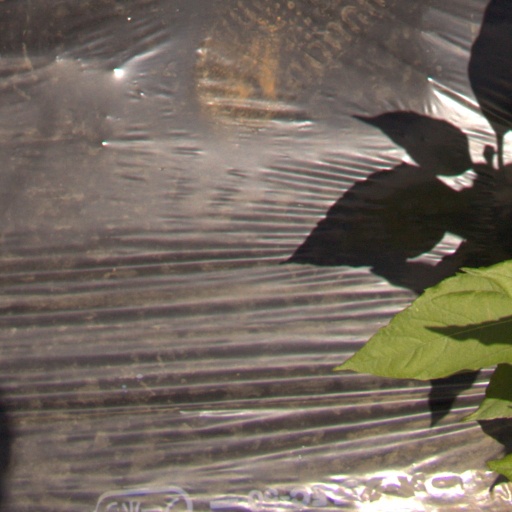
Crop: Jerusalem artichoke